ARGUS (experiment)

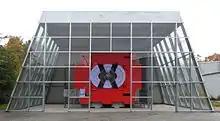
The ARGUS detector at DESY research facility, exposed as an exhibit after decommissioning.

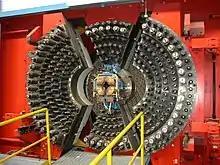
Detailed image of the ARGUS detector.

ARGUS (A Russian-German-United States-Swedish Collaboration; later joined by Canada and the former Yugoslavia) was a particle physics experiment that ran at the electron–positron collider ring DORIS II at the German national laboratory DESY. Its aim was to explore properties of charm and bottom quarks. Its construction started in 1979, the detector was commissioned in 1982 and operated until 1992.